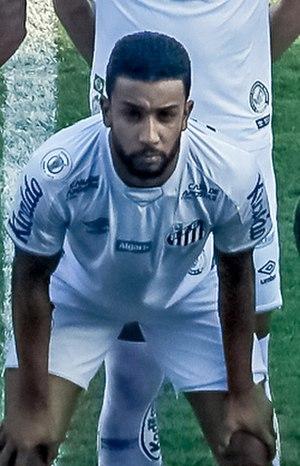
Jorge Marco de Oliveira Moraes, dit Jorge, né le 28 mars 1996 à Rio de Janeiro, est un footballeur international brésilien qui évolue au poste de latéral gauche sous les couleurs de l'AS Monaco.